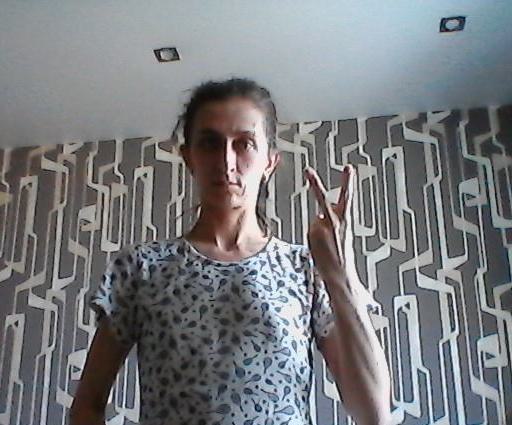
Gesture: peace_inverted